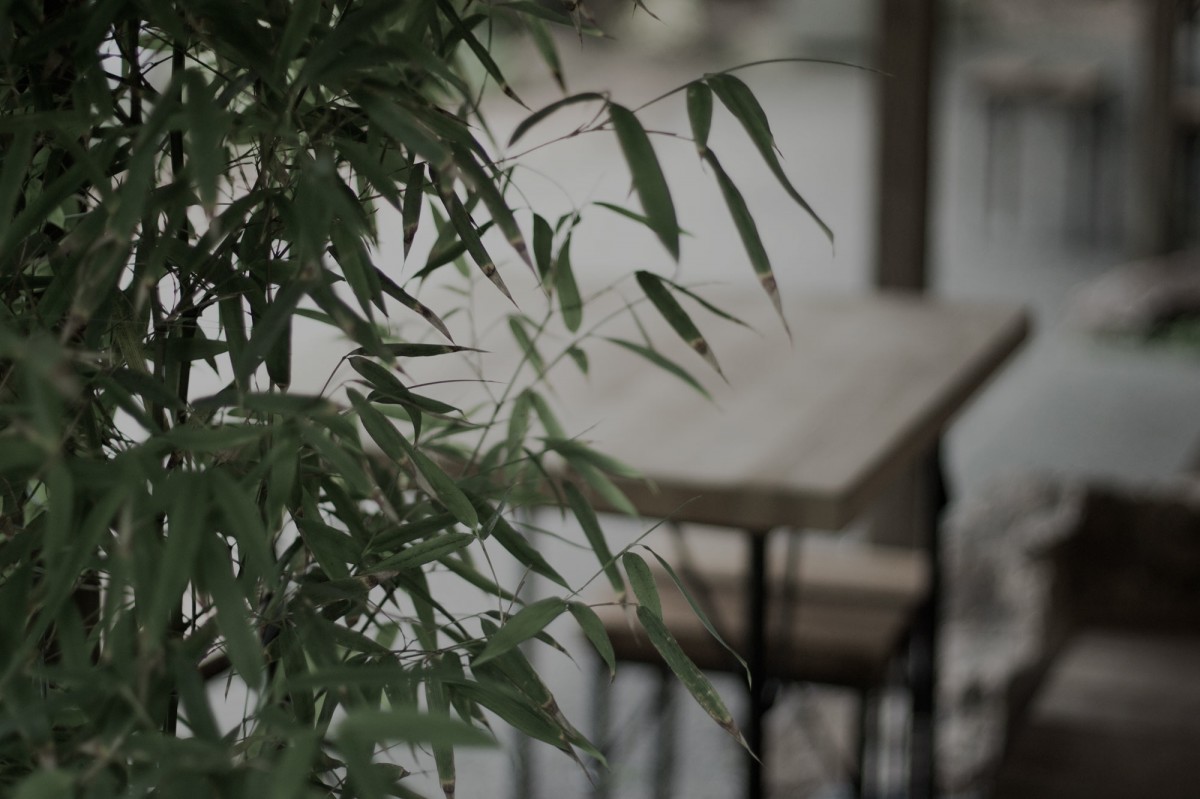
Tags: tree, branch, plant, leaf, flower, weather, indoor